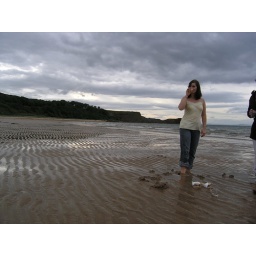
I love the reflections of the sky in the bits of water in the sand